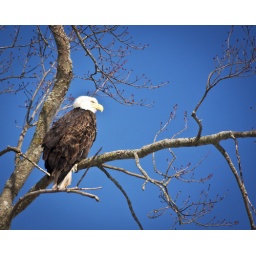
Mature eagle at Sheffield Mills sitting in the farmers tree waiting for chicken